Brokeback Mountain

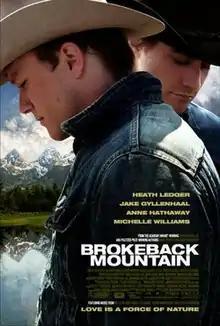
Theatrical release poster

Brokeback Mountain is a 2005 American neo-Western romantic drama film directed by Ang Lee and produced by Diana Ossana and James Schamus. Adapted from the 1997 short story by Annie Proulx, the screenplay was written by Ossana and Larry McMurtry. The film stars Heath Ledger, Jake Gyllenhaal, Anne Hathaway, and Michelle Williams. Its plot depicts the complex romantic relationship between two American cowboys, Ennis Del Mar and Jack Twist, in the American West from 1963 to 1983.